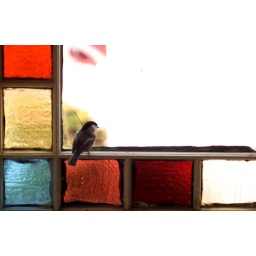
bird in the house